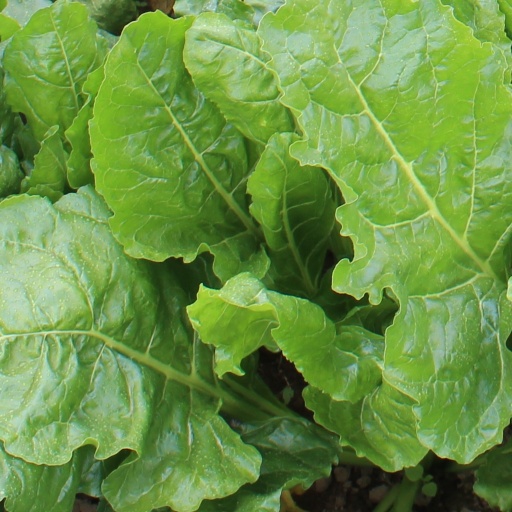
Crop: sugar beet